Federation of School Sports Association of the Philippines

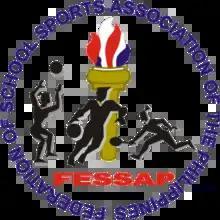

The Federation of School Sports Association of the Philippines, abbreviated as FESSAP is a university sports federation based in the Philippines established in 1999. It is recognized by the Commission on Higher Education since 1999 and member of the International University Sports Federation (FISU) since 2009. The university sports body is the sole recognized body for university sports in the Philippines by FISU. FESSAP is also a member of the Asian University Sports Federation since 2000.